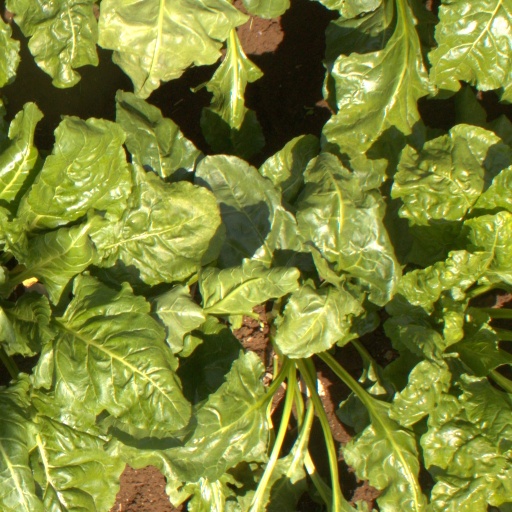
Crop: sugar beet